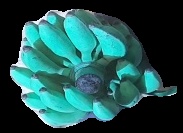
Variety: elakki-bale
Grade: grade3